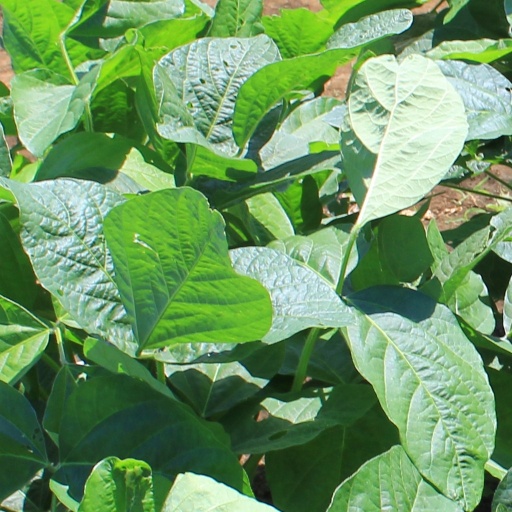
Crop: soybean